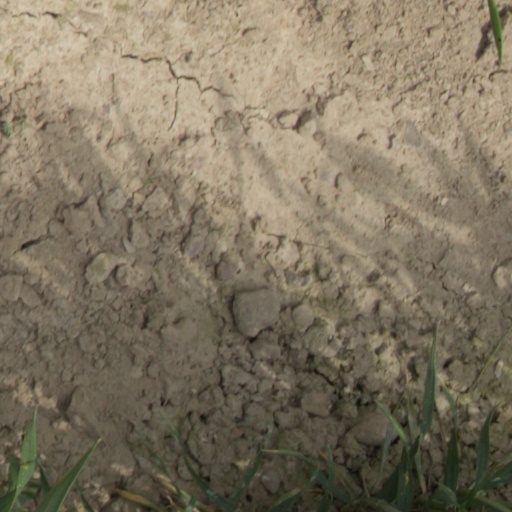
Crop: wheat